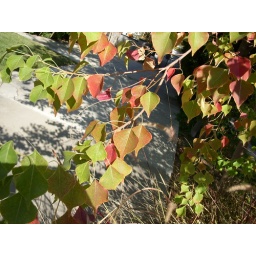
Some plants and flowers seen on my latest walk around town